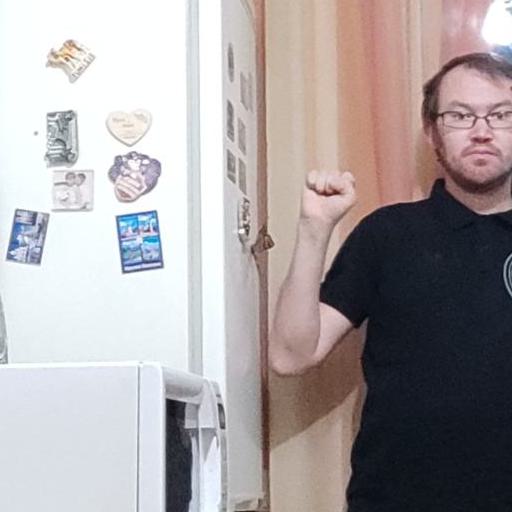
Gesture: fist